Adams Grove Presbyterian Church

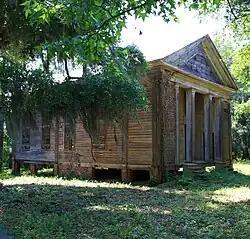
Adams Grove in 2011

Adams Grove Presbyterian Church is a historic Greek Revival-style church building in rural Dallas County, Alabama, United States, near the community of Sardis. Built in 1853, it features a distyle-in-antis type portico with box columns. No longer actively used by a church congregation, the building is now privately owned. It was placed on the National Register of Historic Places on June 5, 1986.